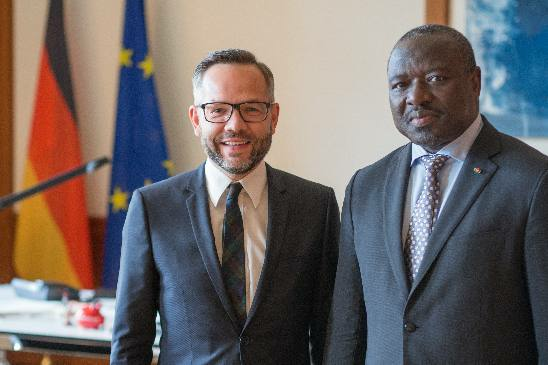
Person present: Yes